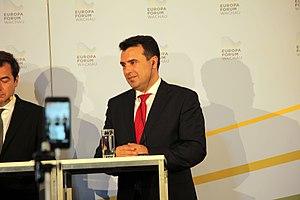
Zoran Zaev est un homme d'État macédonien membre de l'Union sociale-démocrate de Macédoine, né le 8 octobre 1974 à Stroumitsa.
Le gouvernement Zaev est le gouvernement de la Macédoine du Nord du 31 mai 2017 au 3 janvier 2020, durant la neuvième législature de l'Assemblée.